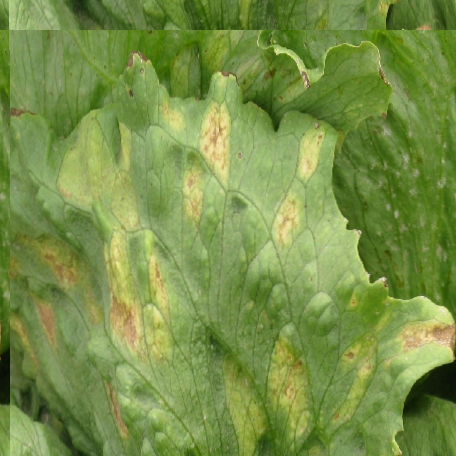
Label: Downy Mildew